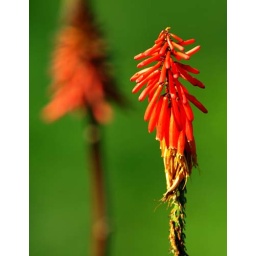
Hiking along California coast line and I spotted this off in the distance.